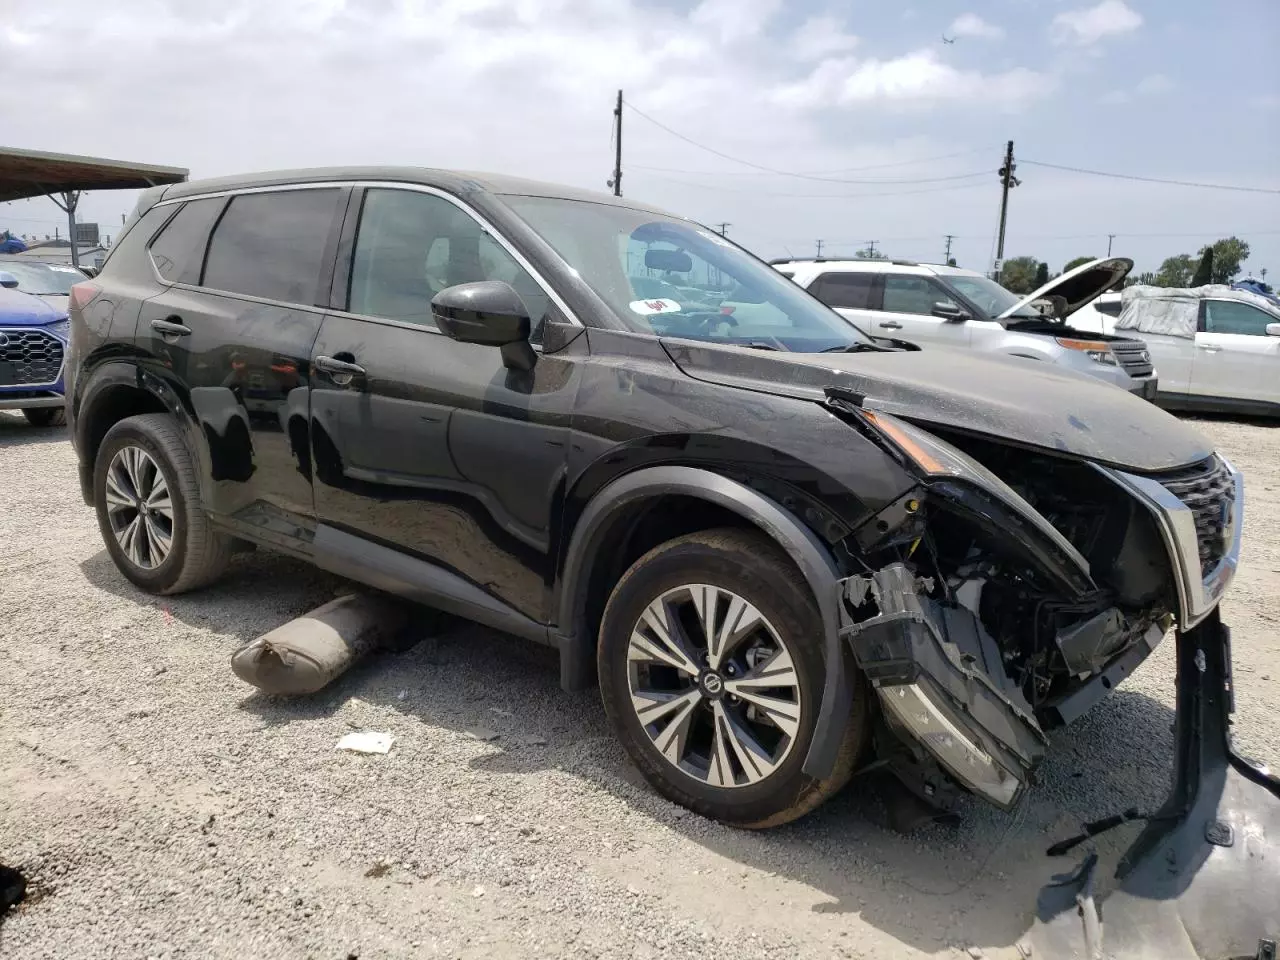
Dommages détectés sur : pare-choc avant, feu avant droit, aile avant droite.
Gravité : majeur